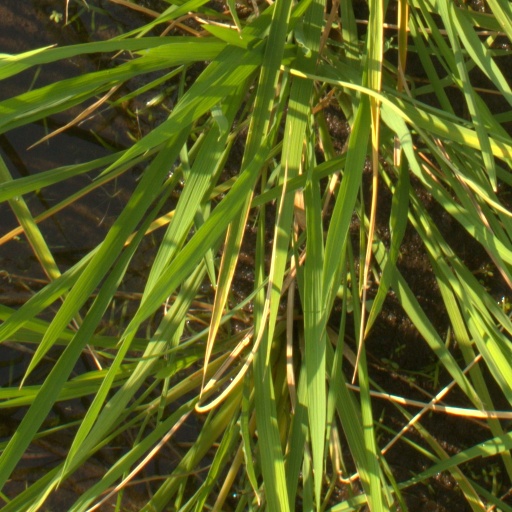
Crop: rice